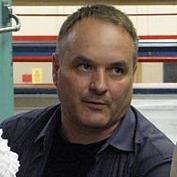
Age: 52